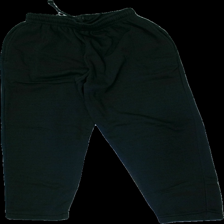
View: front
Type: Trousers
Category: Ladies
Brand: Not in the list
Brand text on label: Berga
Colors: Black
Material: 61% Polyester 39% Cotton
Cut: Regular
Size: M
Price range: 50-100
Recommended usage: Reuse